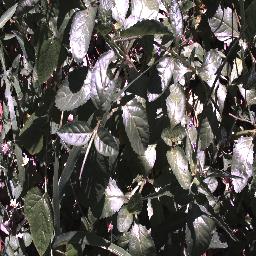
Label: snake_weed